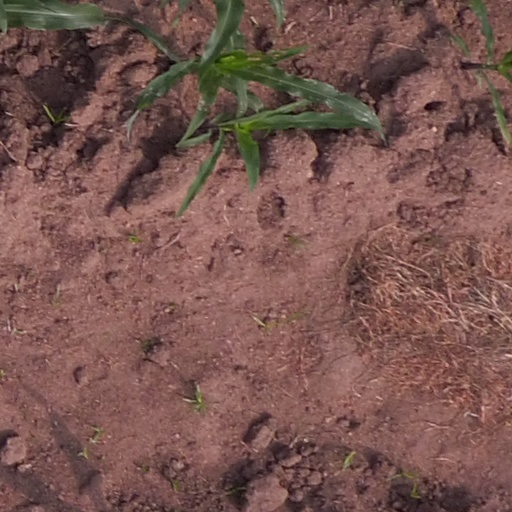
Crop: maize; corn